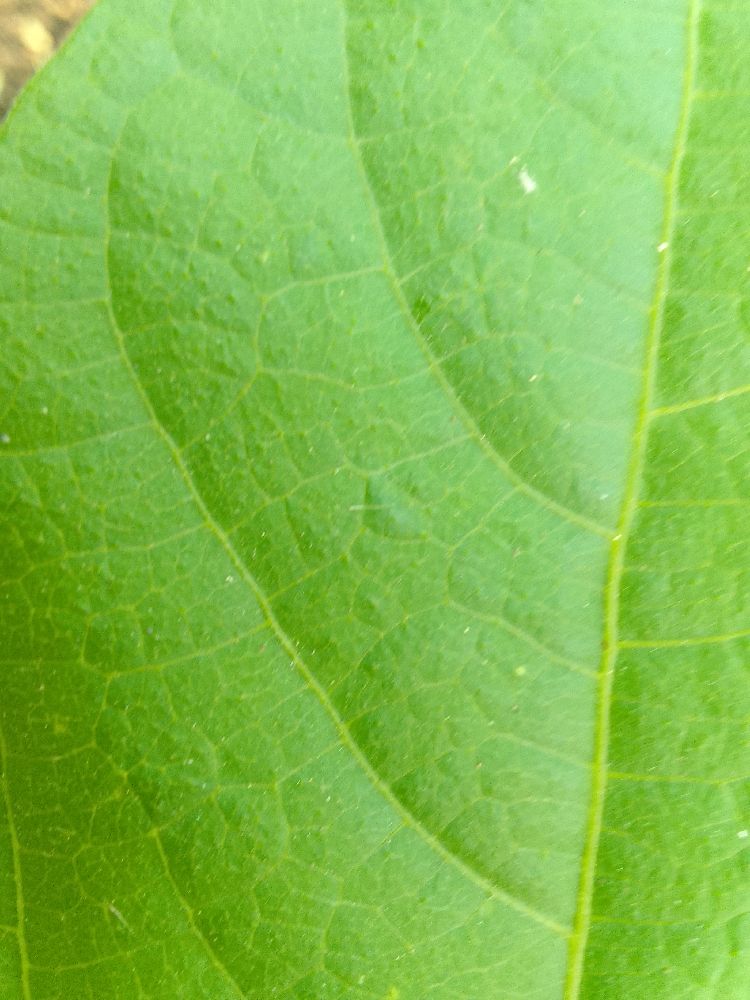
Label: healthy